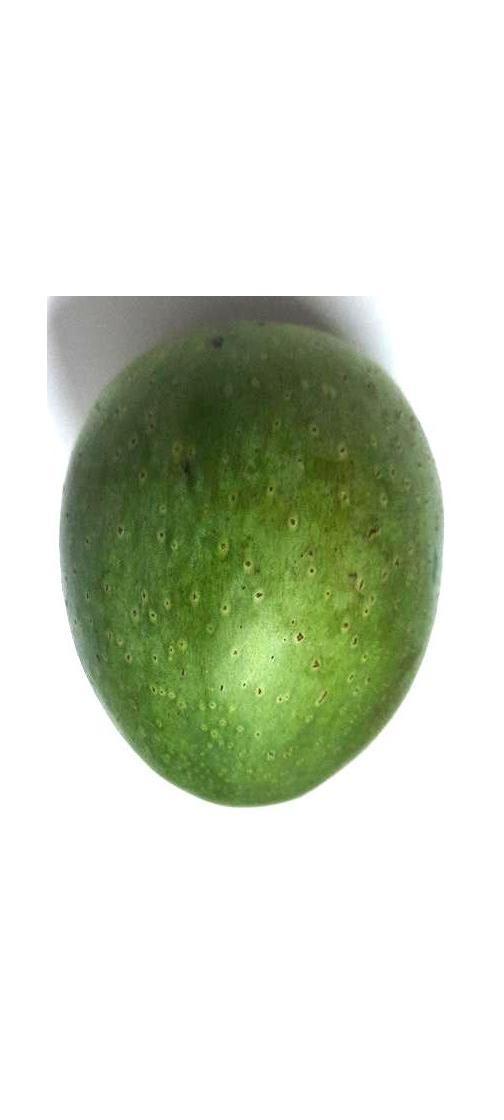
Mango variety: Ashshina Zhinuk